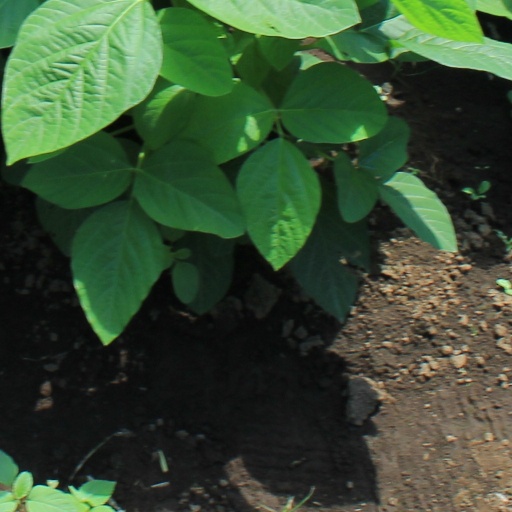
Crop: soybean